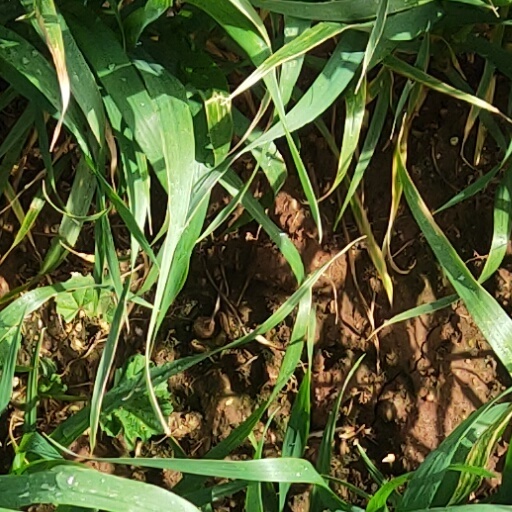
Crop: wheat